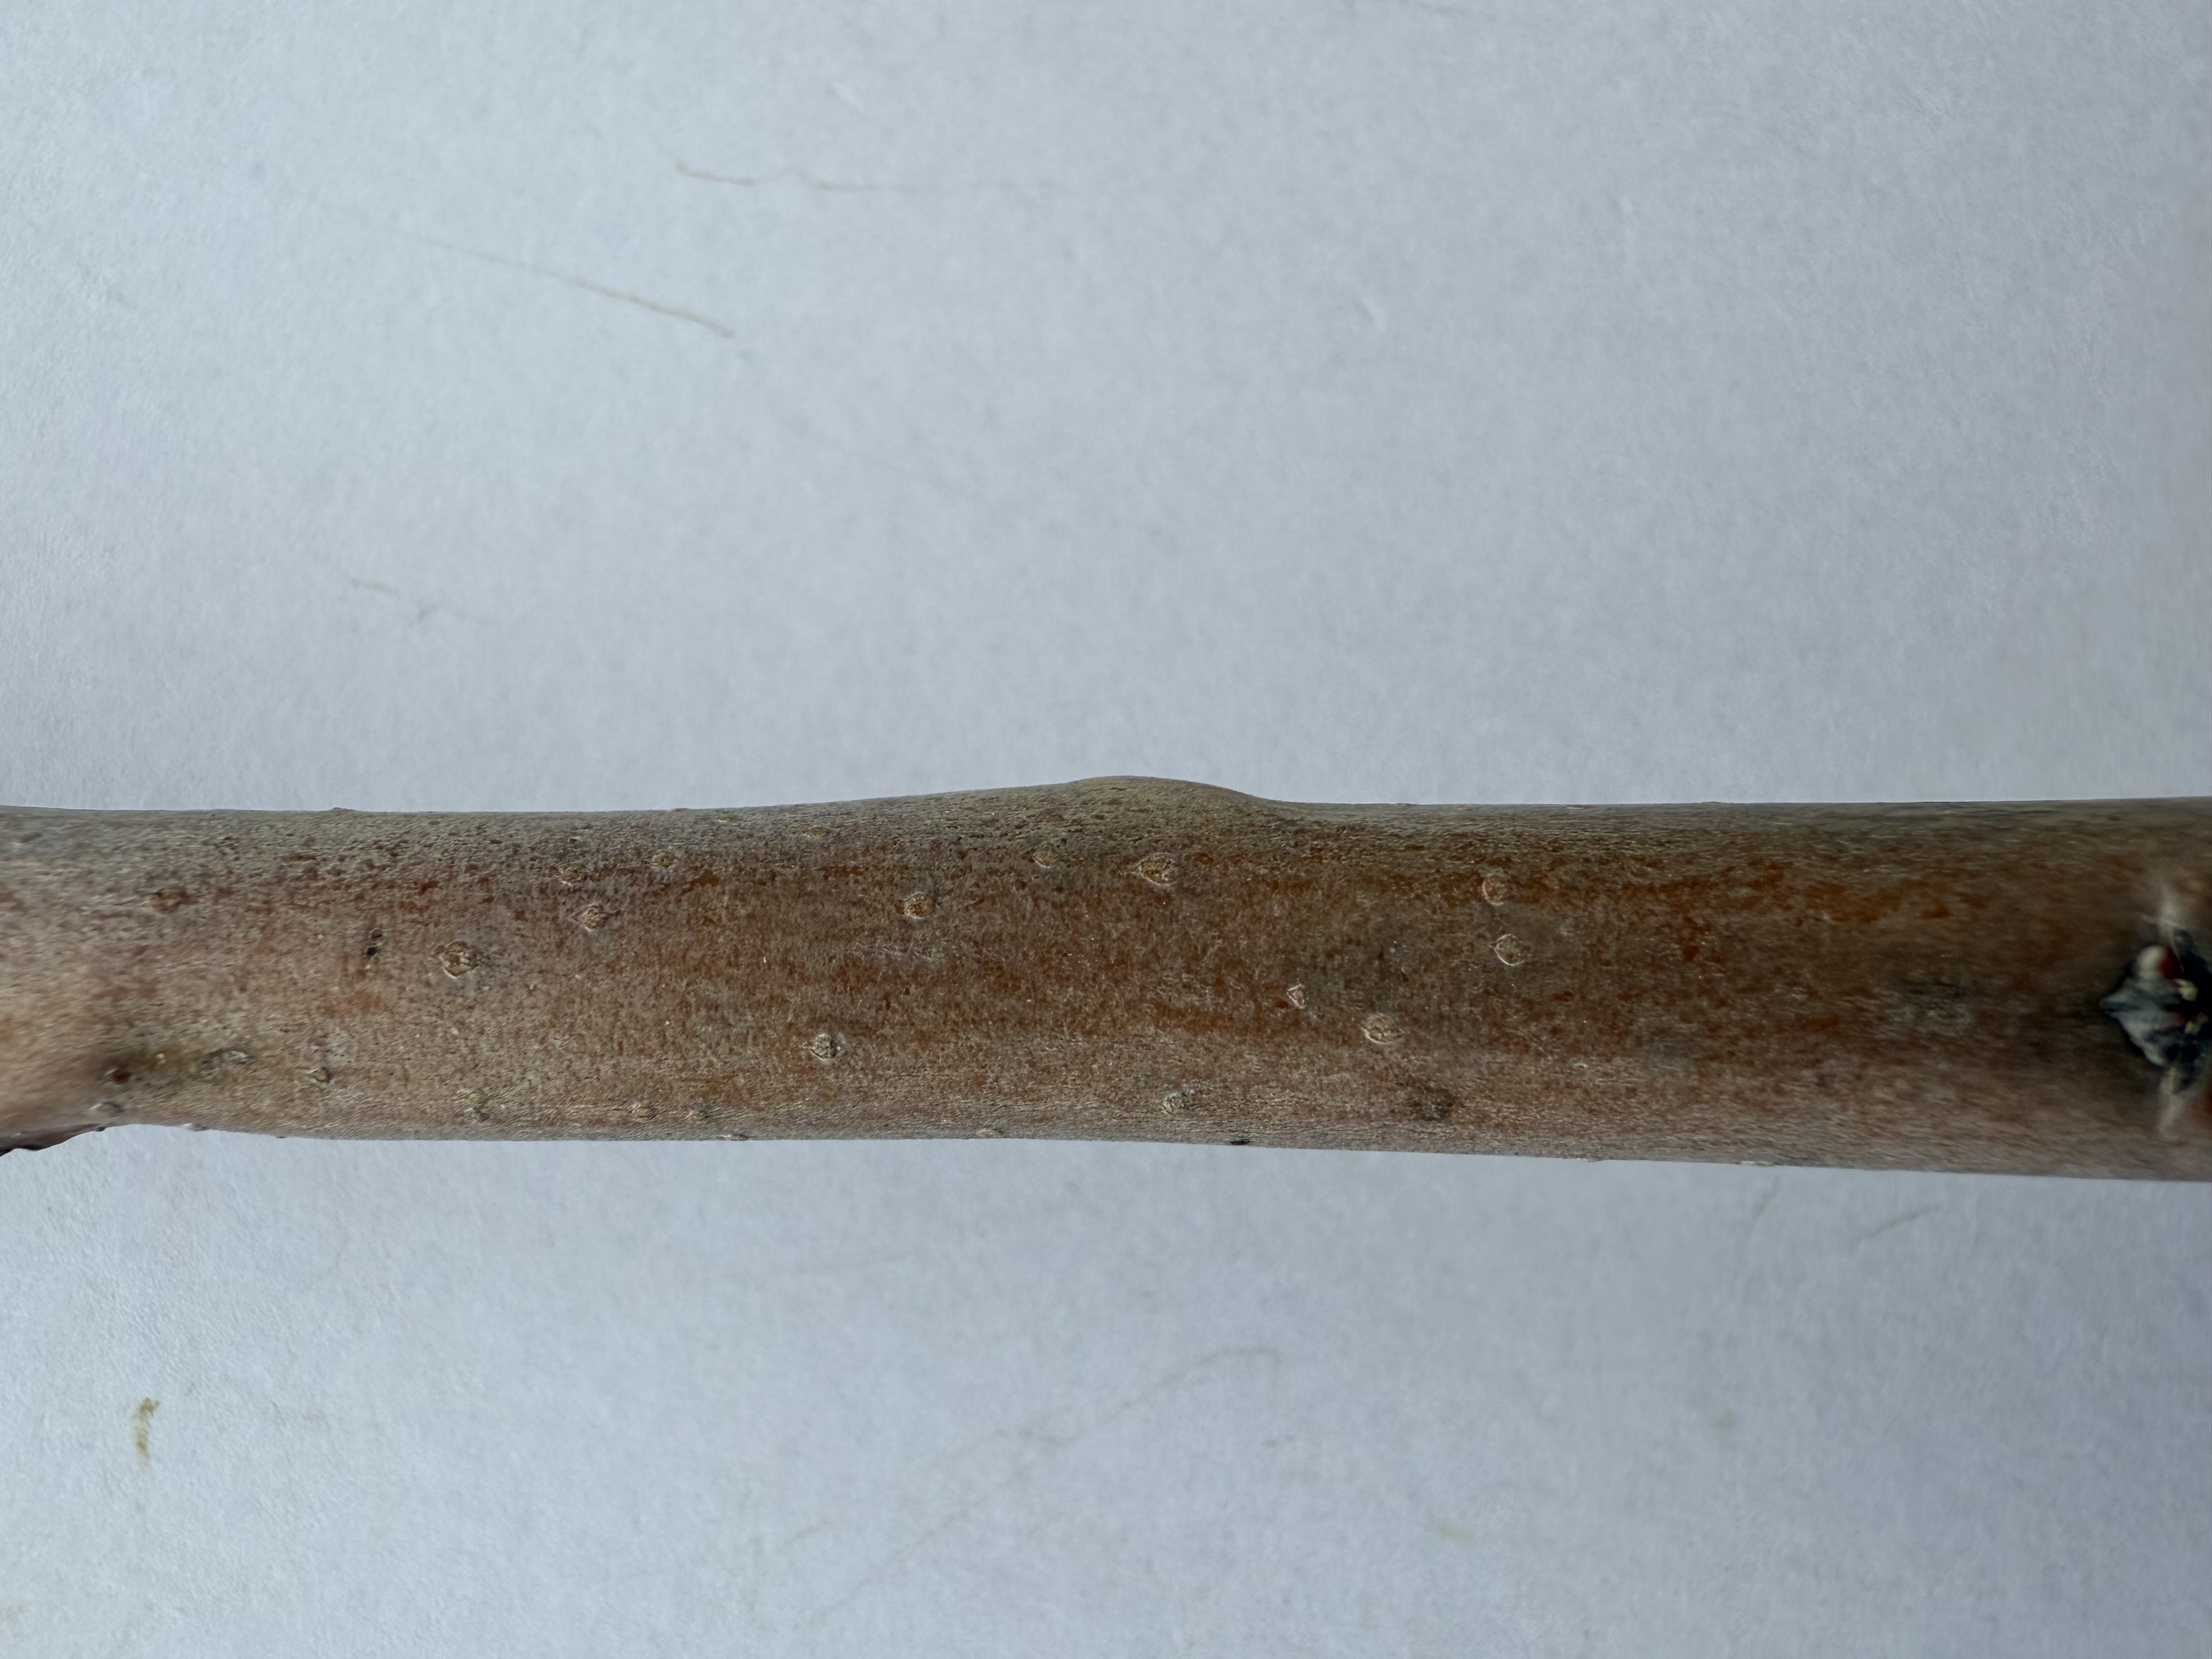
Variety: Deveci Pear